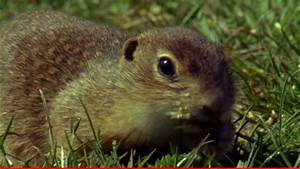
Label: scoiattolo